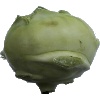
Label: Kohlrabi 1